Pushpak Express

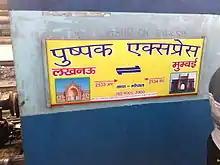

The 12533 / 12534 Pushpak SF Express is a Daily Superfast Express category train belonging to Indian Railways that runs between in Uttar Pradesh and Chhatrapati Shivaji Maharaja Terminus, Mumbai in Maharashtra, India. It operates as train number 12533 from Lucknow Junction to Mumbai CSMT and as train number 12534 in the reverse direction. Pushpak SF Express is the fastest train between CSMT in Mumbai and Lucknow in Uttar Pradesh covering distance of 1428 km in 22.5 hours.